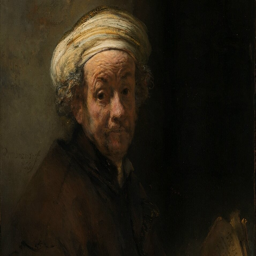
major exhibition of masters opens